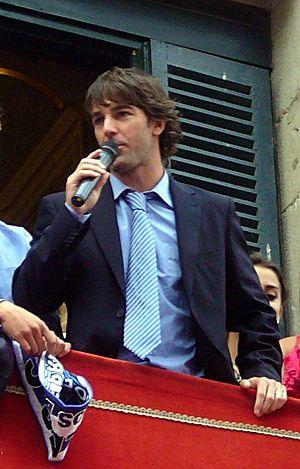
Abraham Paz est un ancien footballeur espagnol, né le 29 juin 1979 à El Puerto de Santa María en Espagne. Il évoluait au poste de défenseur central.